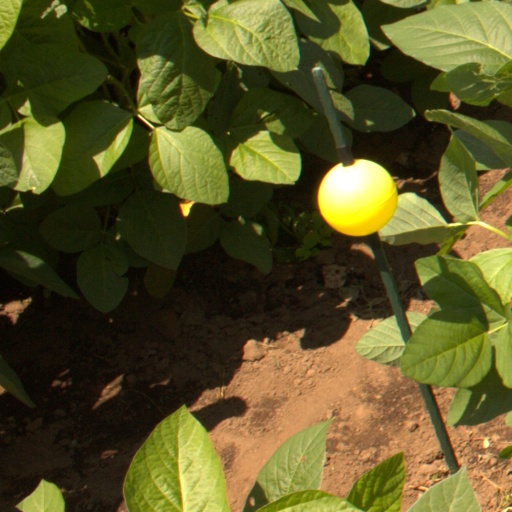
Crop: soybean